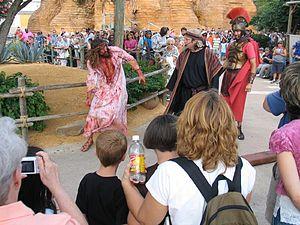
Holy Land Experience ou HLE est un parc à thèmes situé à Orlando, en Floride. Ce petit parc propose une reconstitution hypothétique de Jérusalem du temps de Jésus.